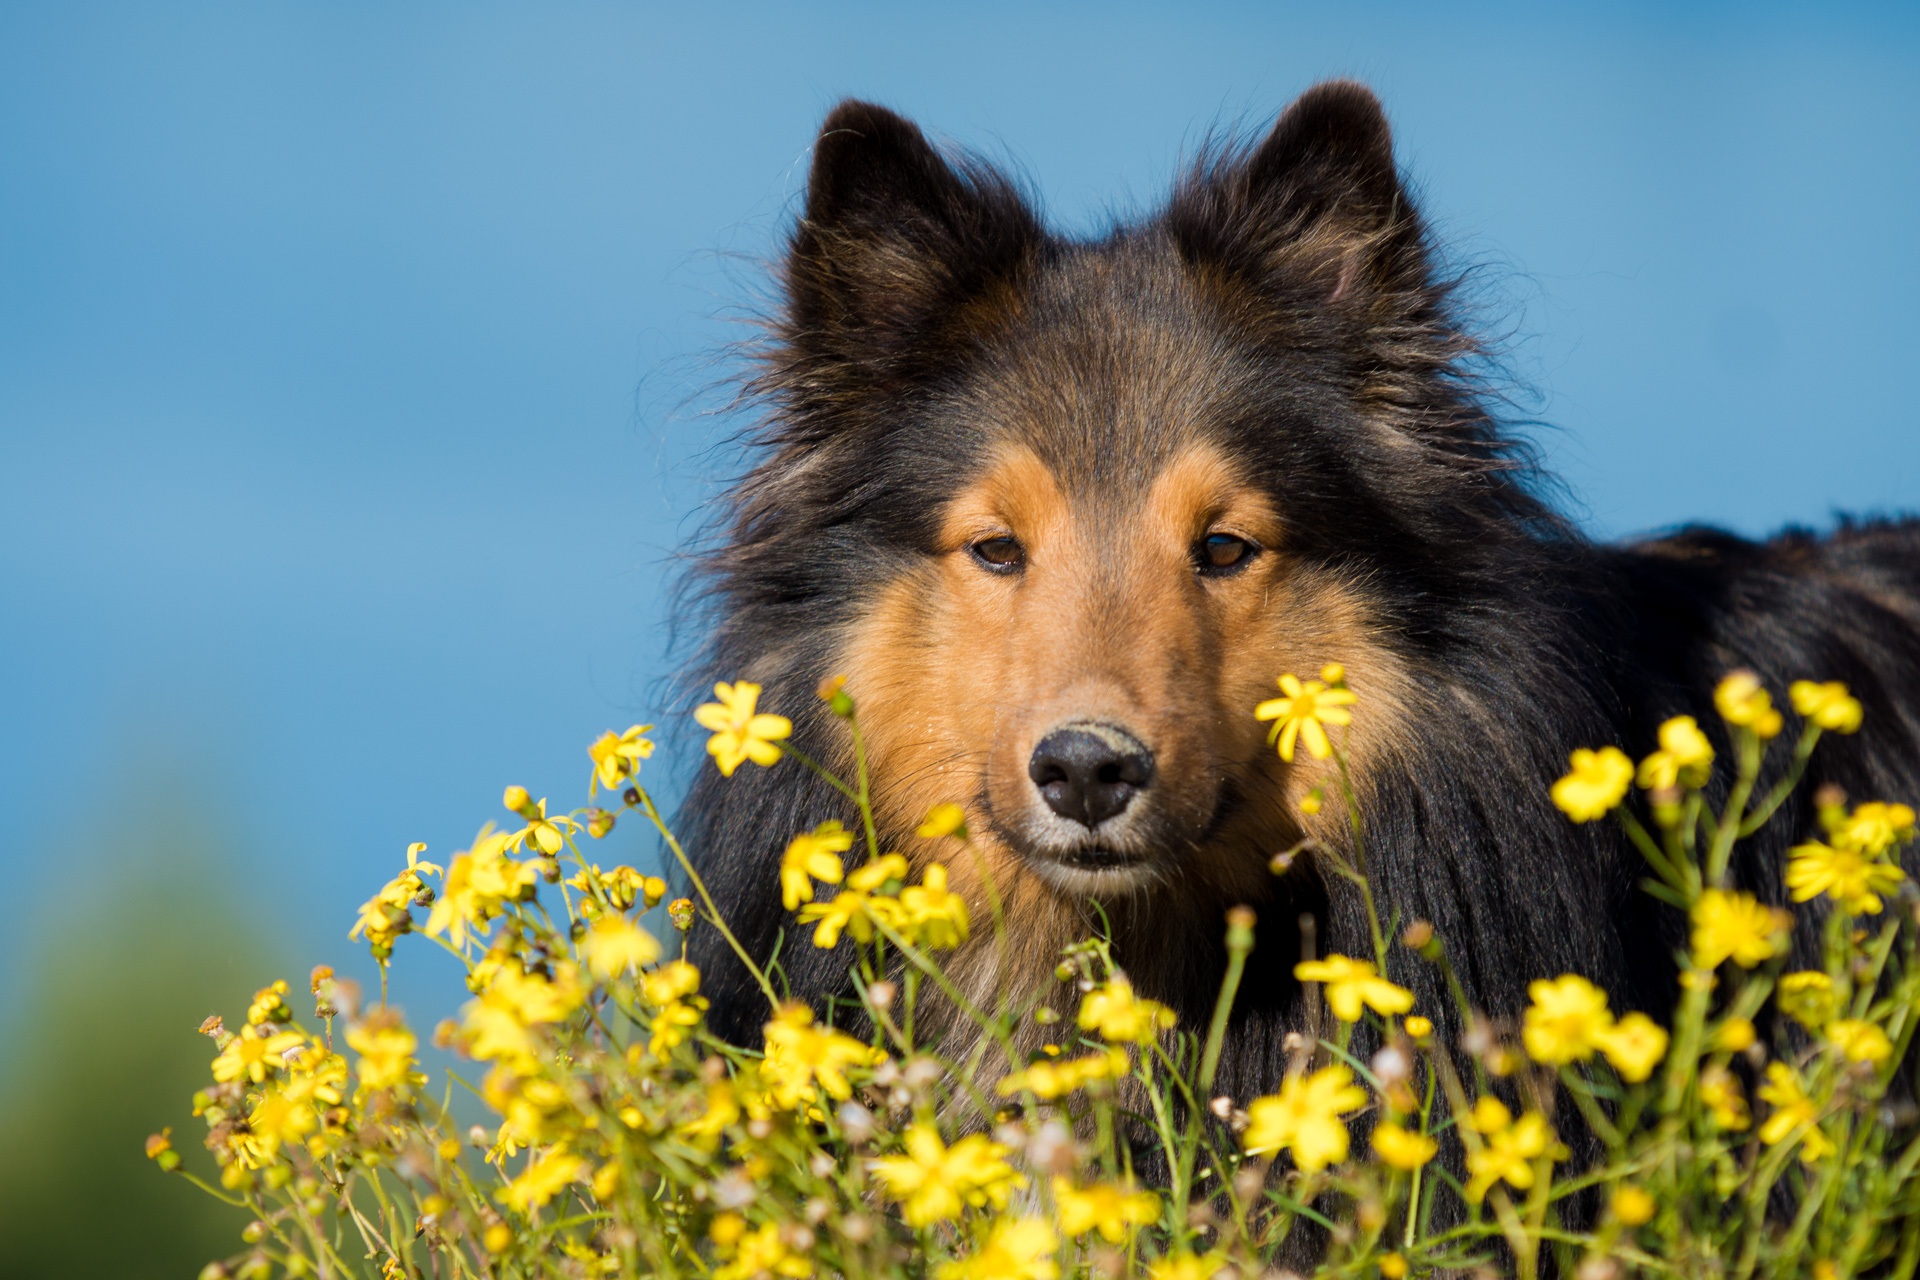
flower, dog, wildlife, collie, mammal, close, fauna, flowers, vertebrate, dog breed, sheltie, dog like mammal, dog breed group